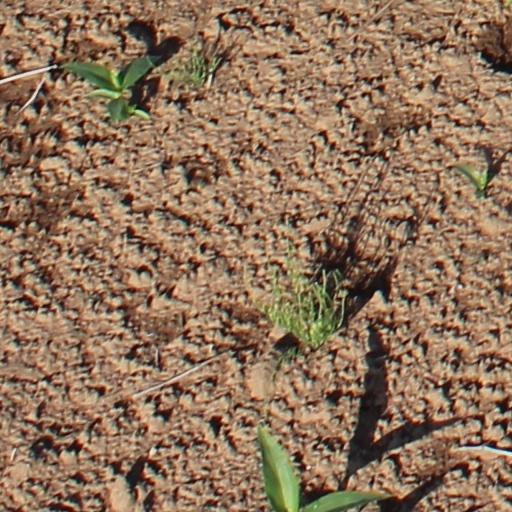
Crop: wheat